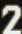
Number: 2